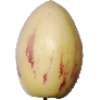
Label: Pepino 1